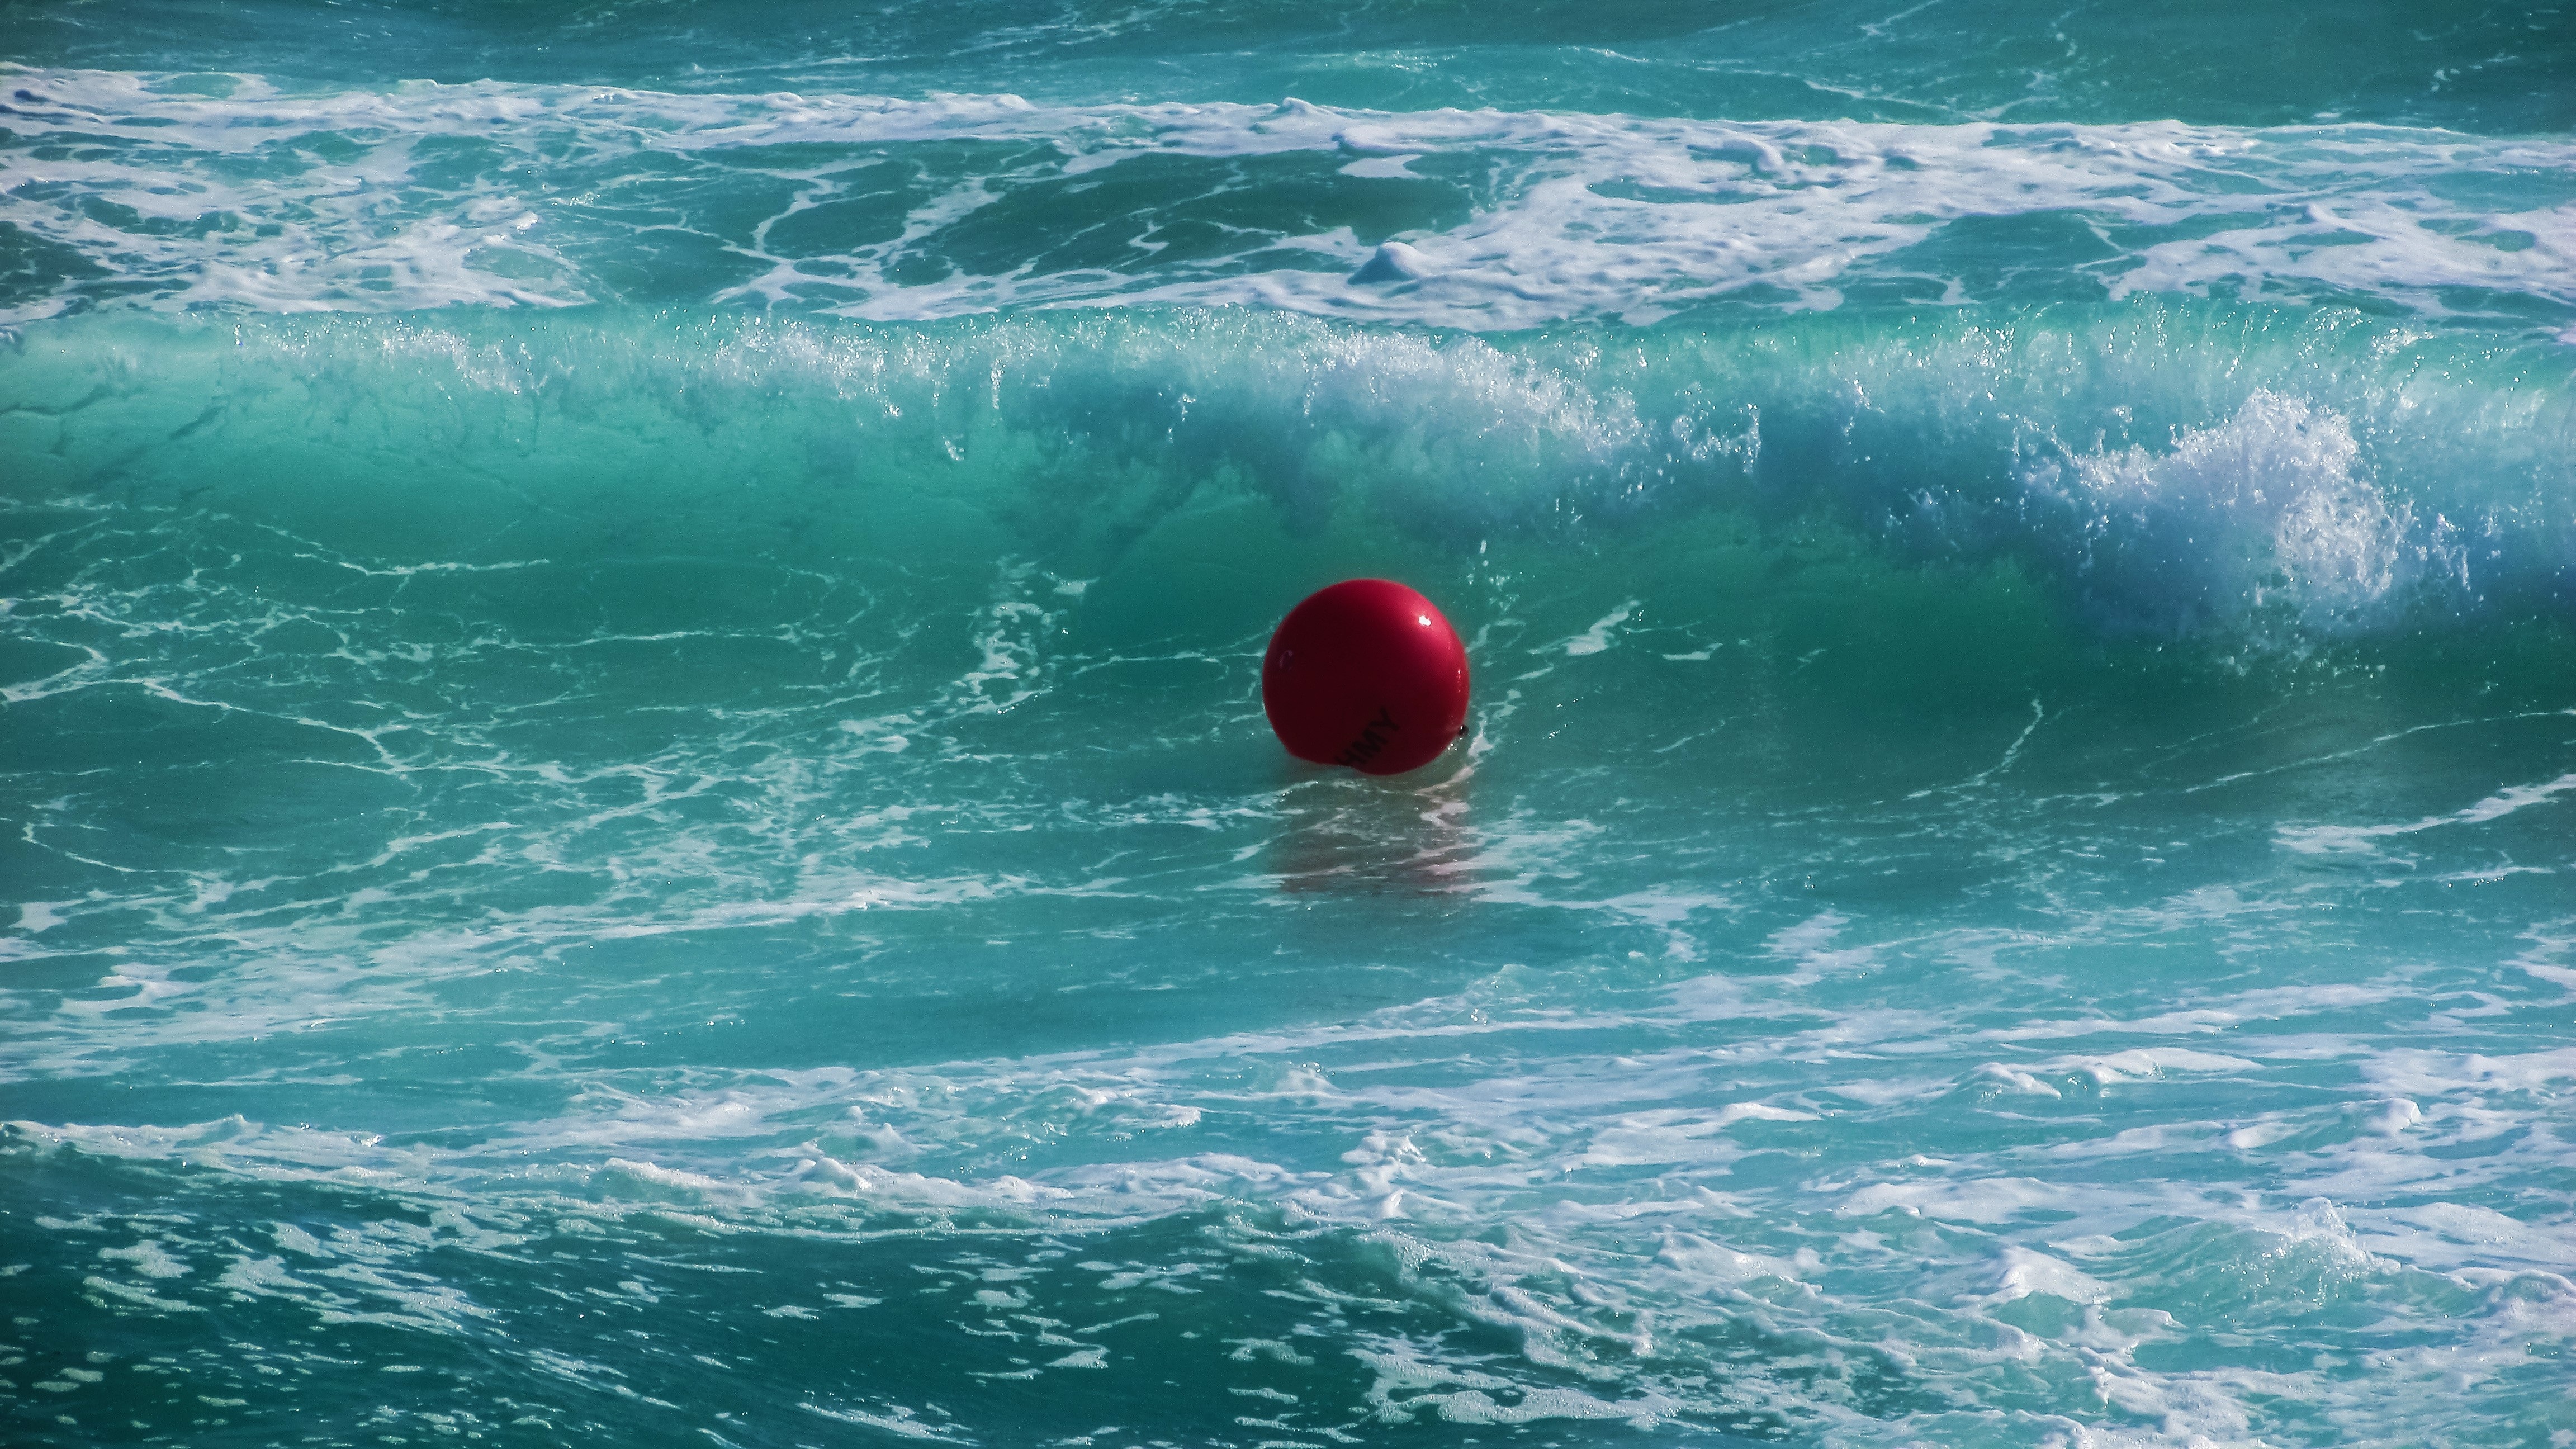
sea, ocean, wave, red, buoy, sports, ball, wind wave, bodyboarding